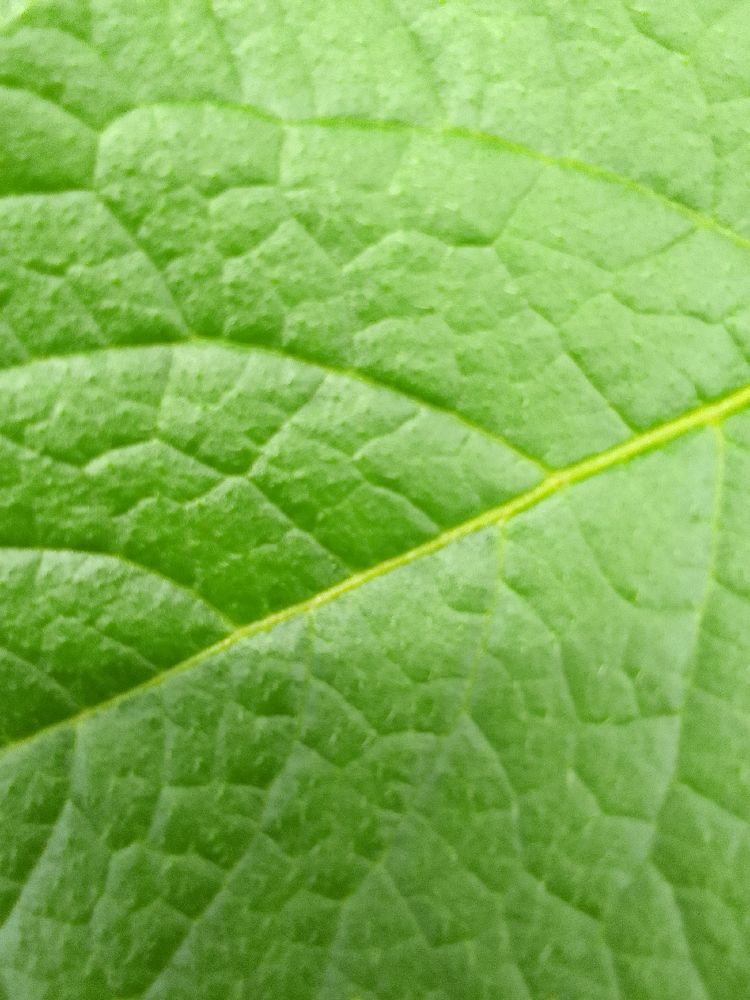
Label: Healthy